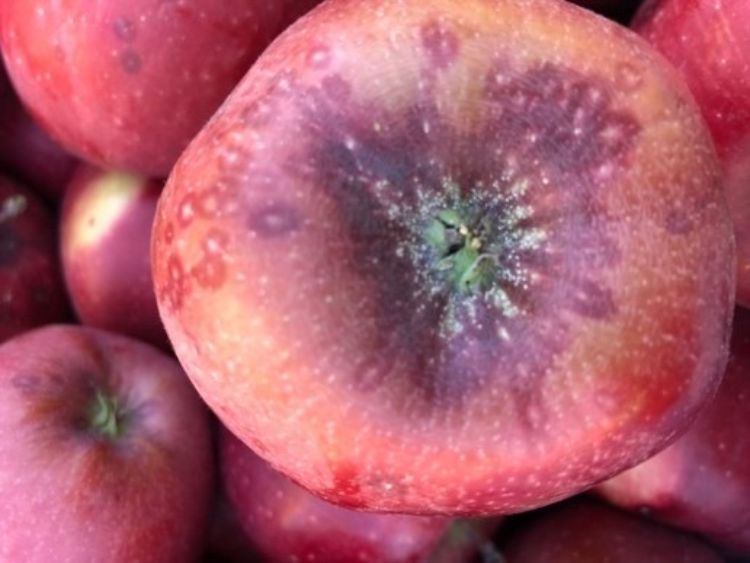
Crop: apple
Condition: black_rot